Frauenzell Abbey

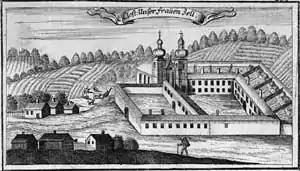
Engraving of Frauenzell from the "Churbaierische Atlas" of Anton Wilhelm Ertl, 1687

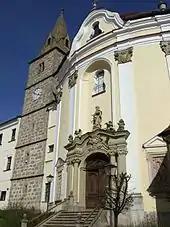
Former abbey church

Frauenzell Abbey was a Benedictine monastery situated in Frauenzell, which is part of Brennberg in Bavaria, Germany.